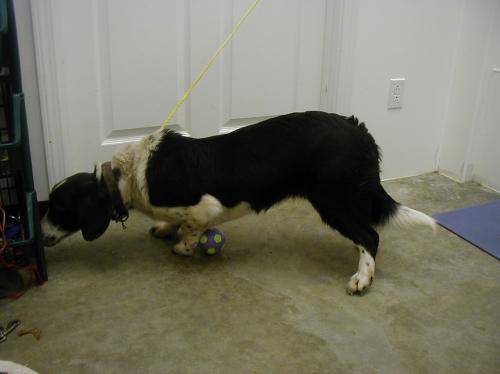
Label: dog